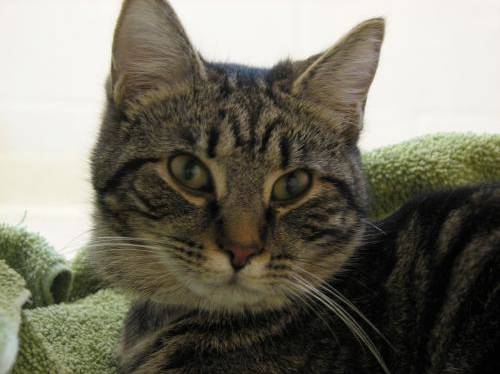
Label: cats